History of Pakistan (1947–present)

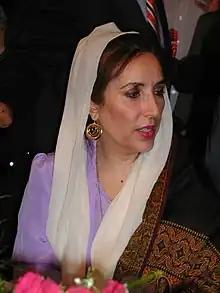
Benazir Bhutto, 2004

This period of military rule, lasting from 1977 to 1988, is often regarded as a period of persecution and the growth of state-sponsored religious conservatism. Zia-ul-Haq committed himself to establishing an Islamic state and enforcing "sharia" law. He established separate "shariat" judicial courts and court benches to judge legal cases using Islamic doctrine. New criminal offences of adultery, fornication and types of blasphemy, and new punishments of whipping, amputation, and stoning to death, were added to Pakistani law. Interest payments for bank accounts were replaced by "profit and loss" payments. "Zakat" charitable donations became a 2.5% annual tax. School textbooks and libraries were overhauled to remove un-Islamic material. Offices, schools and factories were required to offer prayer space. Zia bolstered the influence of the Islamic clergy and the Islamic parties, whilst conservative scholars became fixtures on television. Thousands of activists from the Jamaat-e-Islami party were appointed to government posts to ensure the continuation of his agenda after his death. Conservative Islamic scholars were appointed to the Council of Islamic Ideology. Separate electorates for Hindus and Christians were established in 1985 even though Christian and Hindu leaders complained that they felt excluded from the county's political process. Zia's state-sponsored Islamization increased sectarian divisions in Pakistan between Sunnis and Shias due to his anti-Shia policies and also between Deobandis and Barelvis. Zia-ul-Haq forged a strong alliance between the military and Deobandi institutions. Possible motivations for the Islamization programme included Zia's personal piety (most accounts agree that he came from a religious family), his desire to gain political allies, to "fulfill Pakistan's "raison d'être"" as a Muslim state, or the political need to legitimise what was seen by some Pakistanis as his "repressive, un-representative martial law regime".